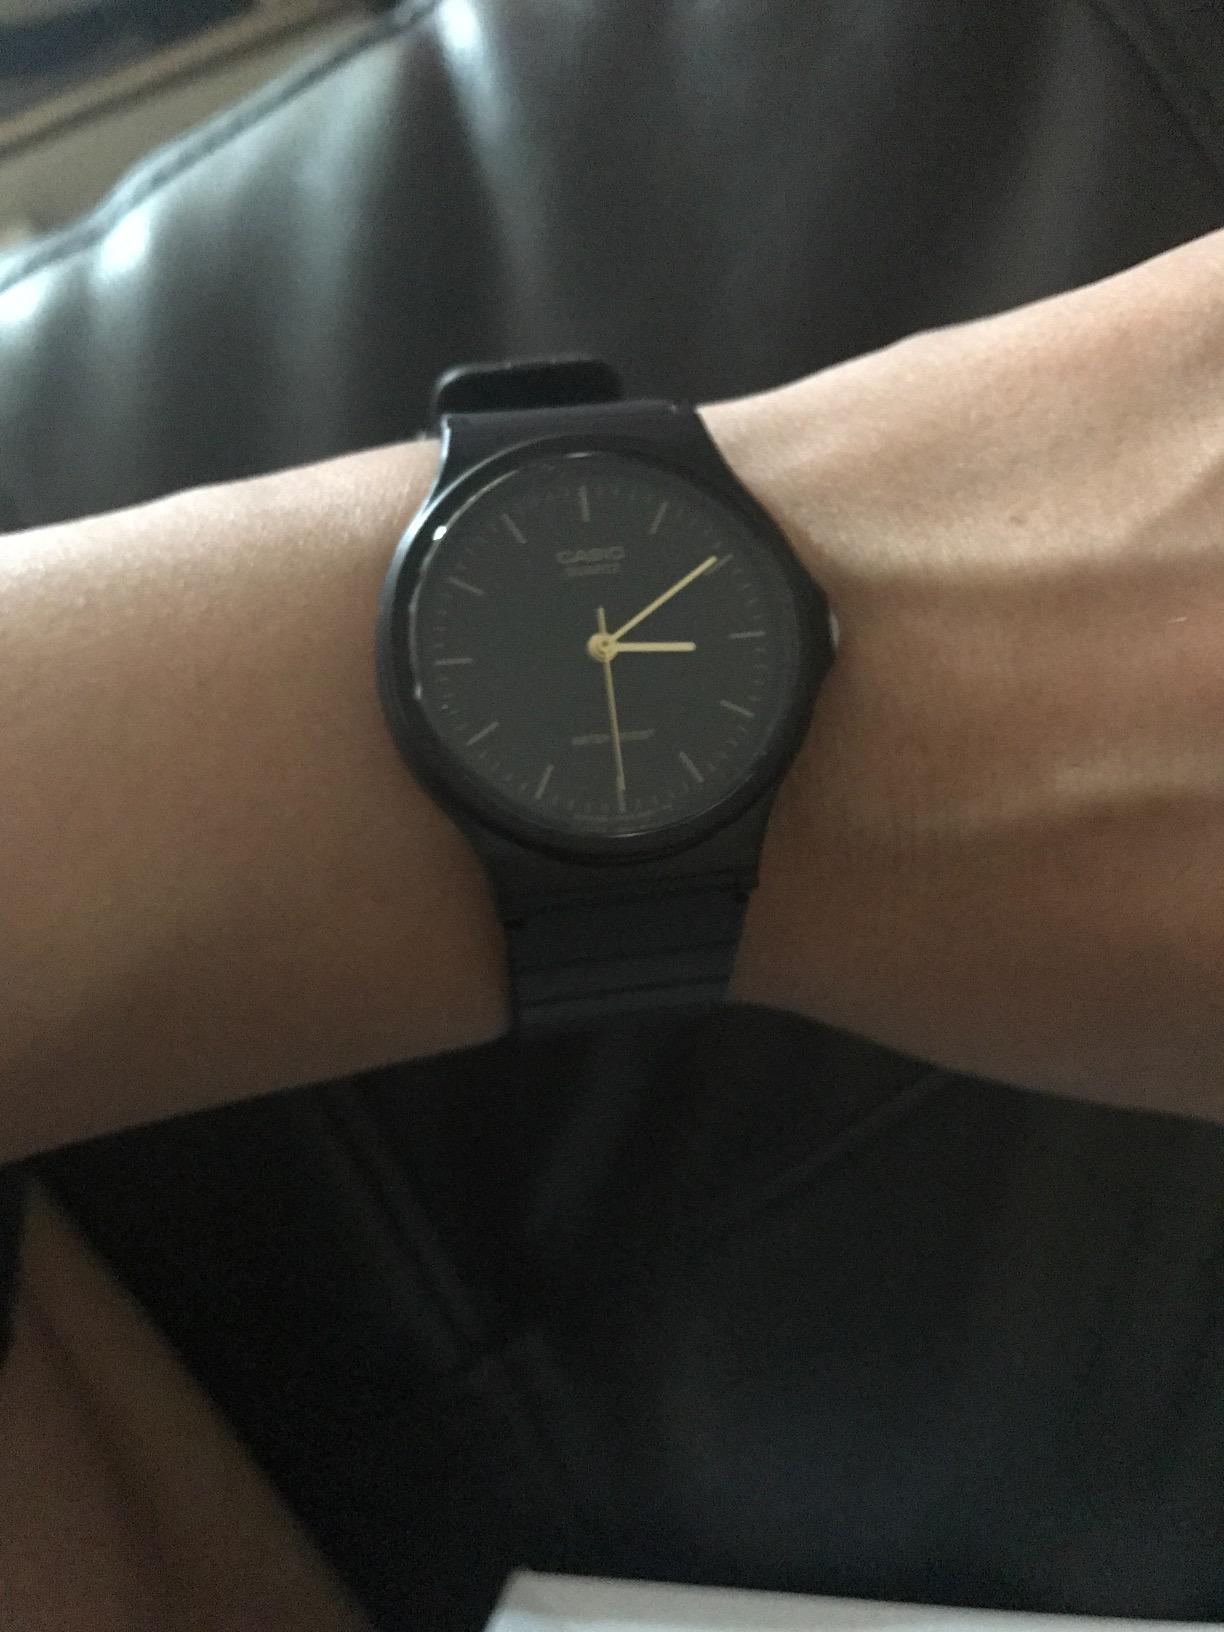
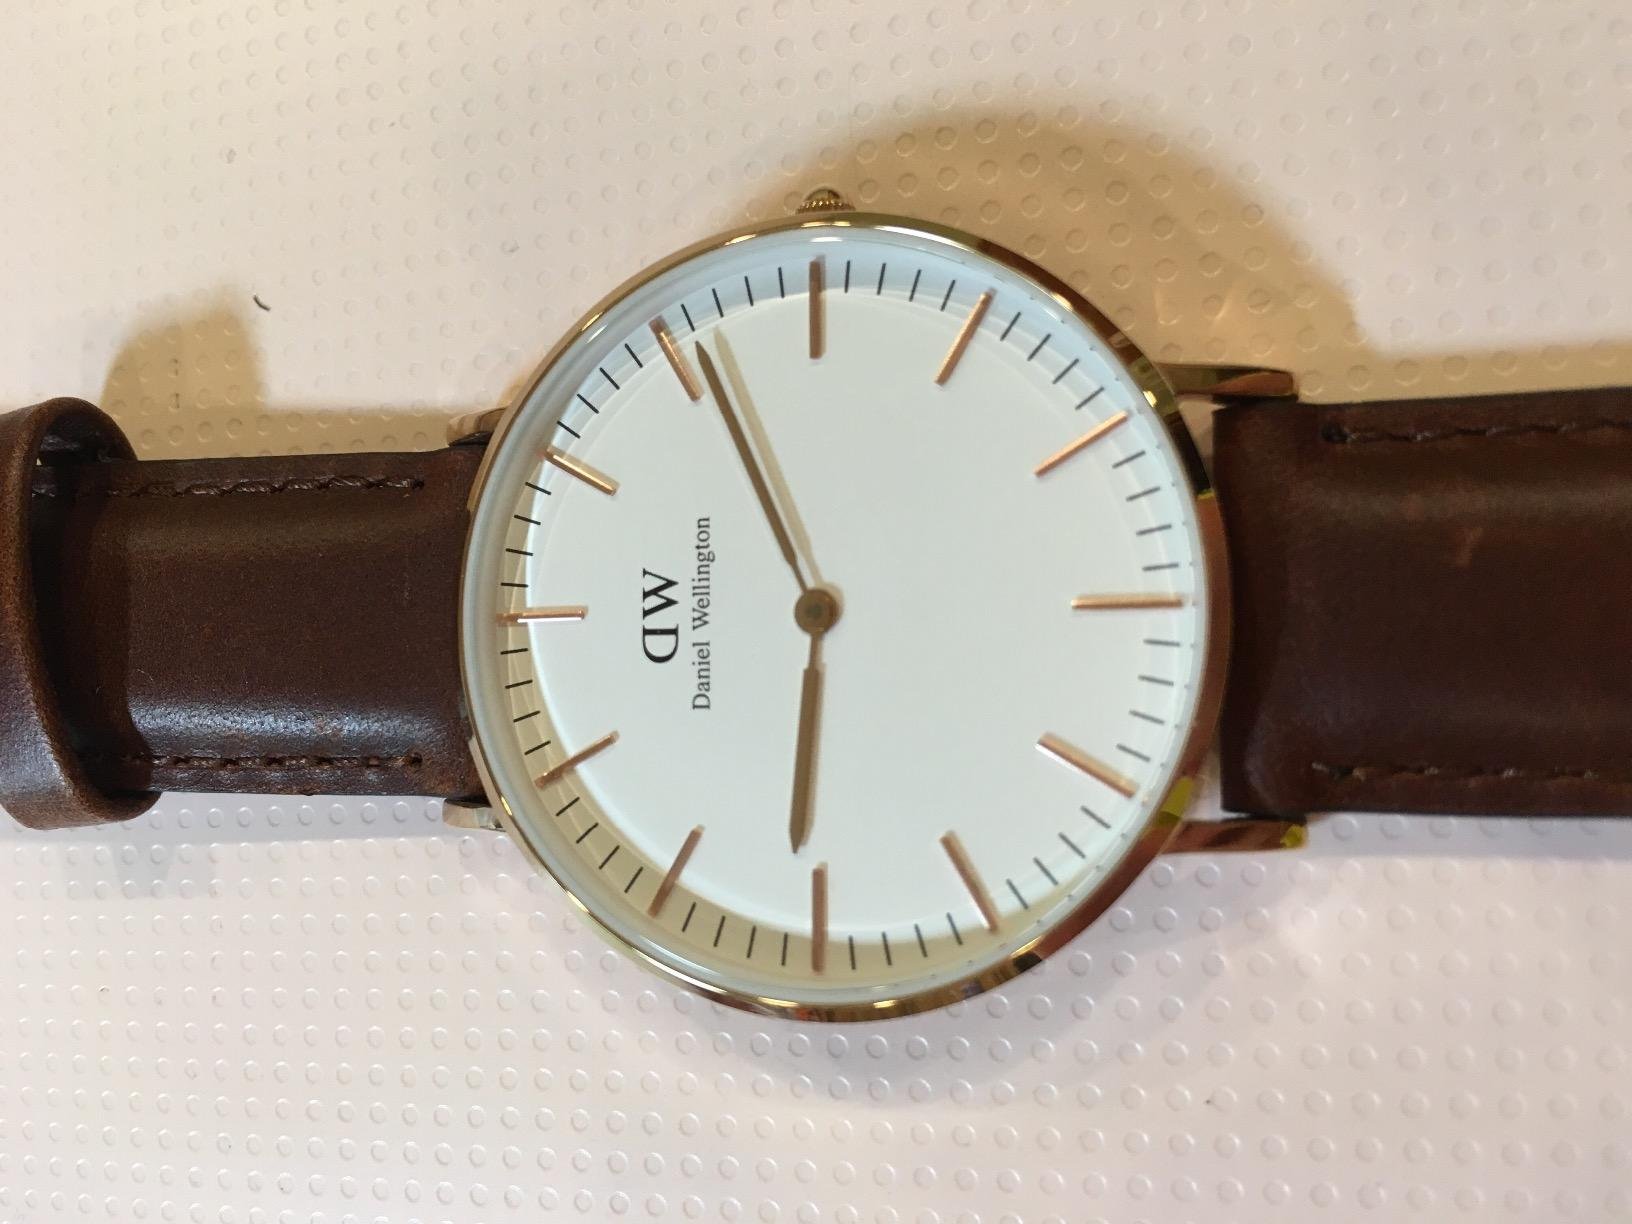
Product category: accessories_watch
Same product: no